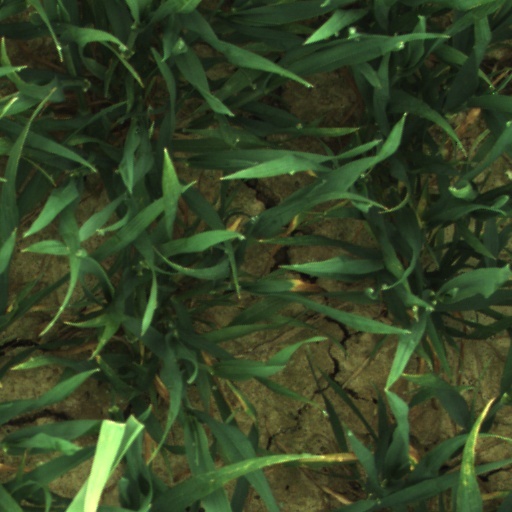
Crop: wheat